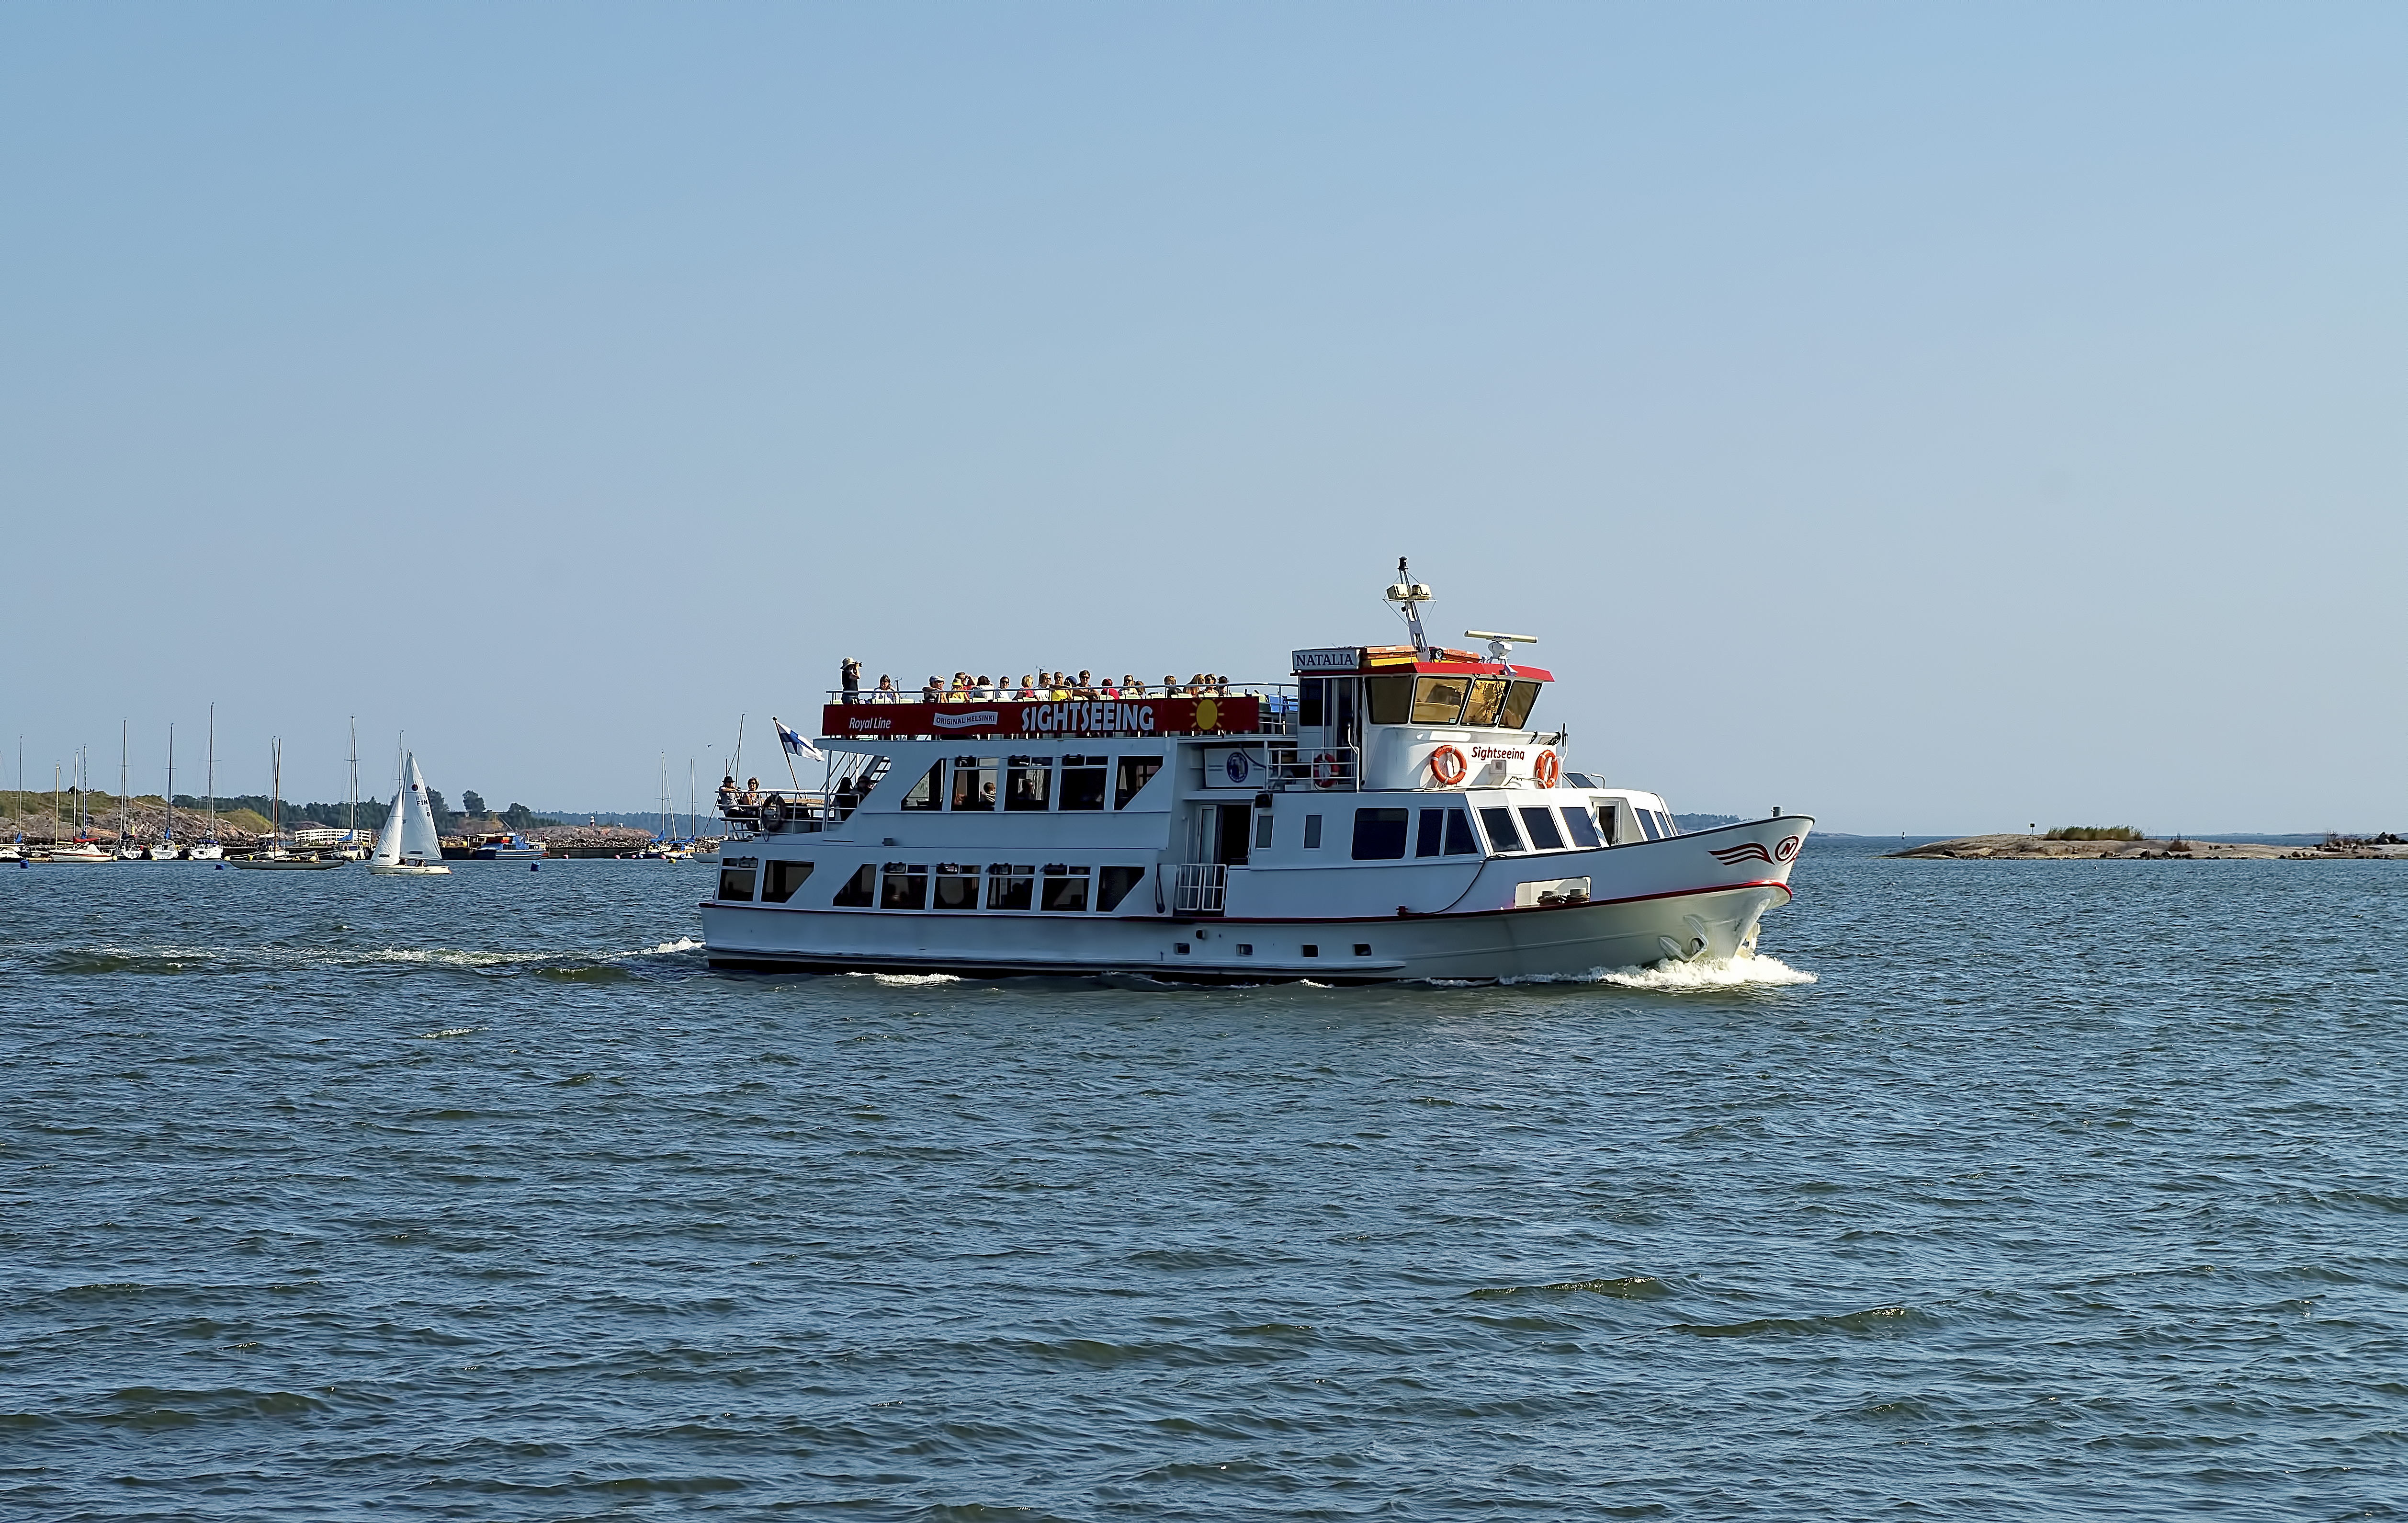
boat, ship, vessel, sightseeing, cruise, cool image, finland, helsinki, cool photo, i, ms, natalia